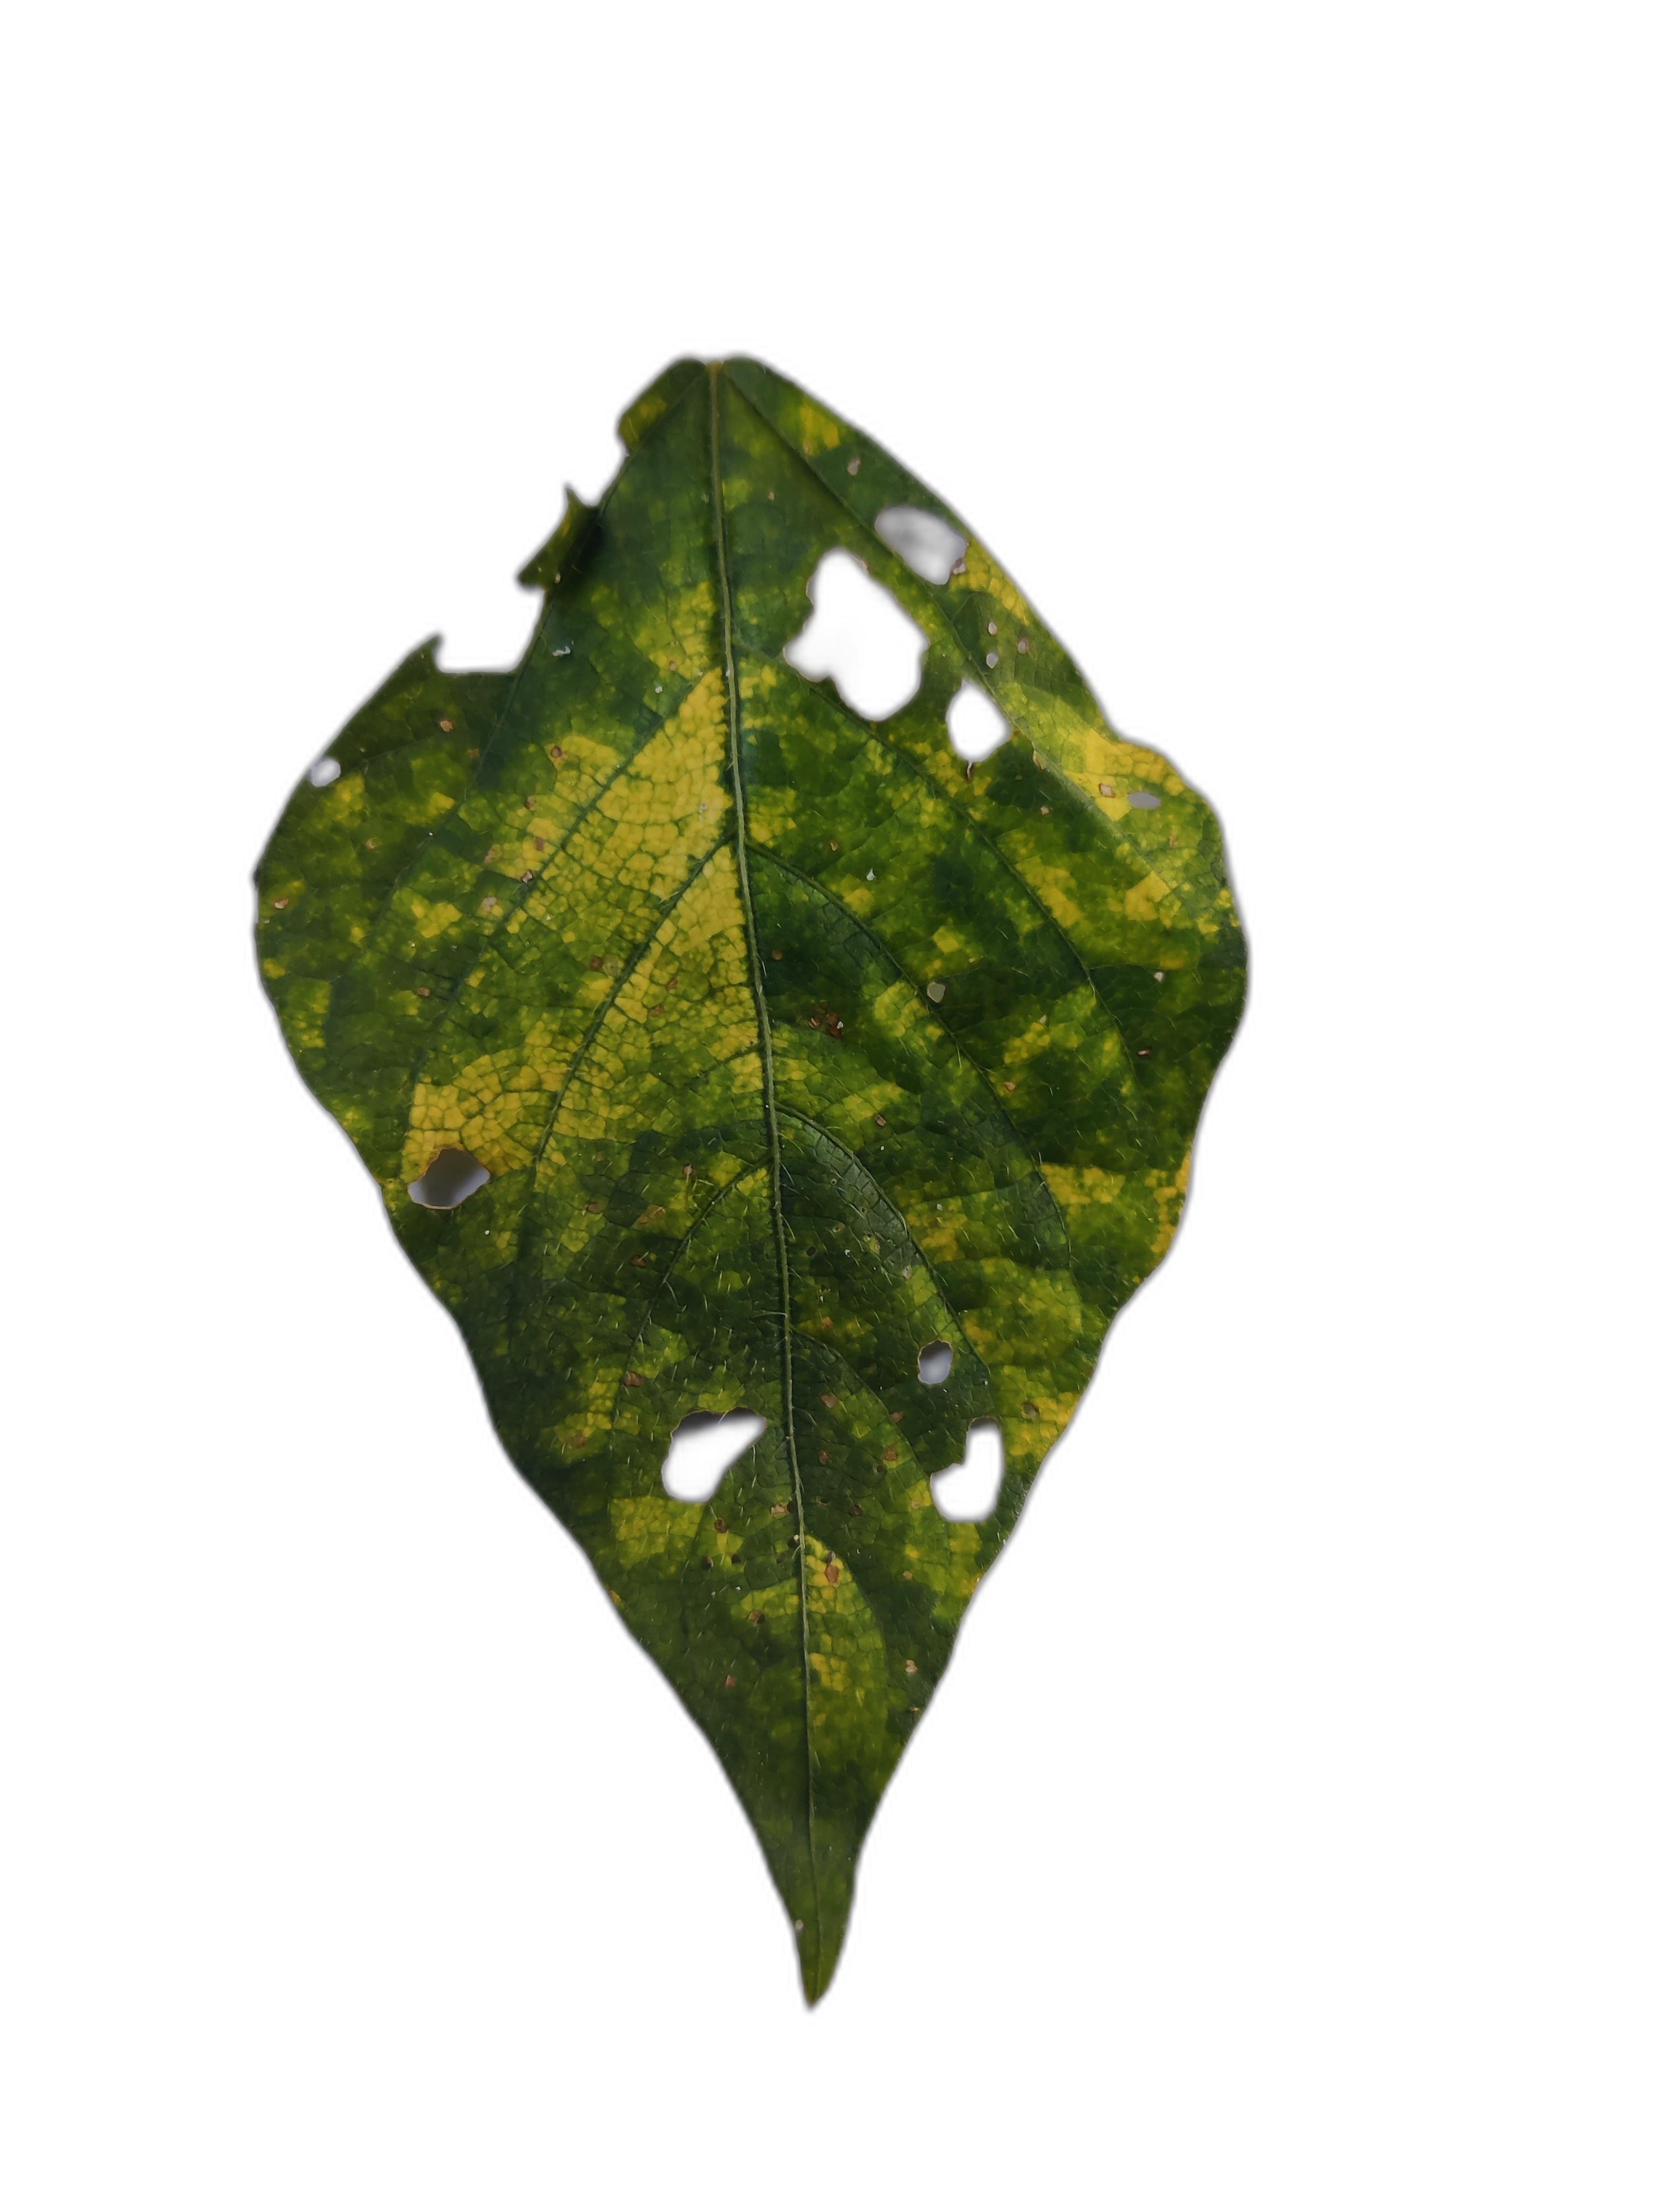
Label: Yellow Mosaic